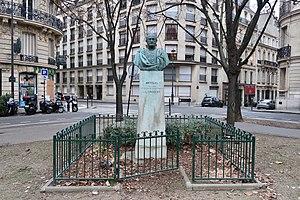
Buste du général Artigas, place de l'Uruguay (Paris, 16e).
La place de l'Uruguay est une voie située dans le quartier de Chaillot du 16ᵉ arrondissement de Paris.